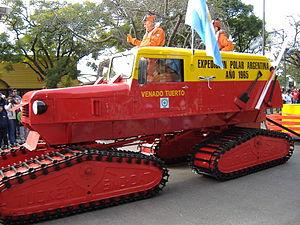
L’histoire de l’Antarctique commence dans le monde occidental par la théorie de la Terra Australis, un vaste continent au sud du globe terrestre. Le passage du cap Horn et du cap de Bonne-Espérance aux XVᵉ et XVIᵉ siècles démontra que la Terra Australis Incognita existait bel et bien.
On désigne par le terme de chenille un dispositif mécanique articulé permettant d'assurer la transmission de la masse d'un véhicule au sol en la répartissant sur une surface supérieure à la seule surface de contact des roues de ce véhicule.